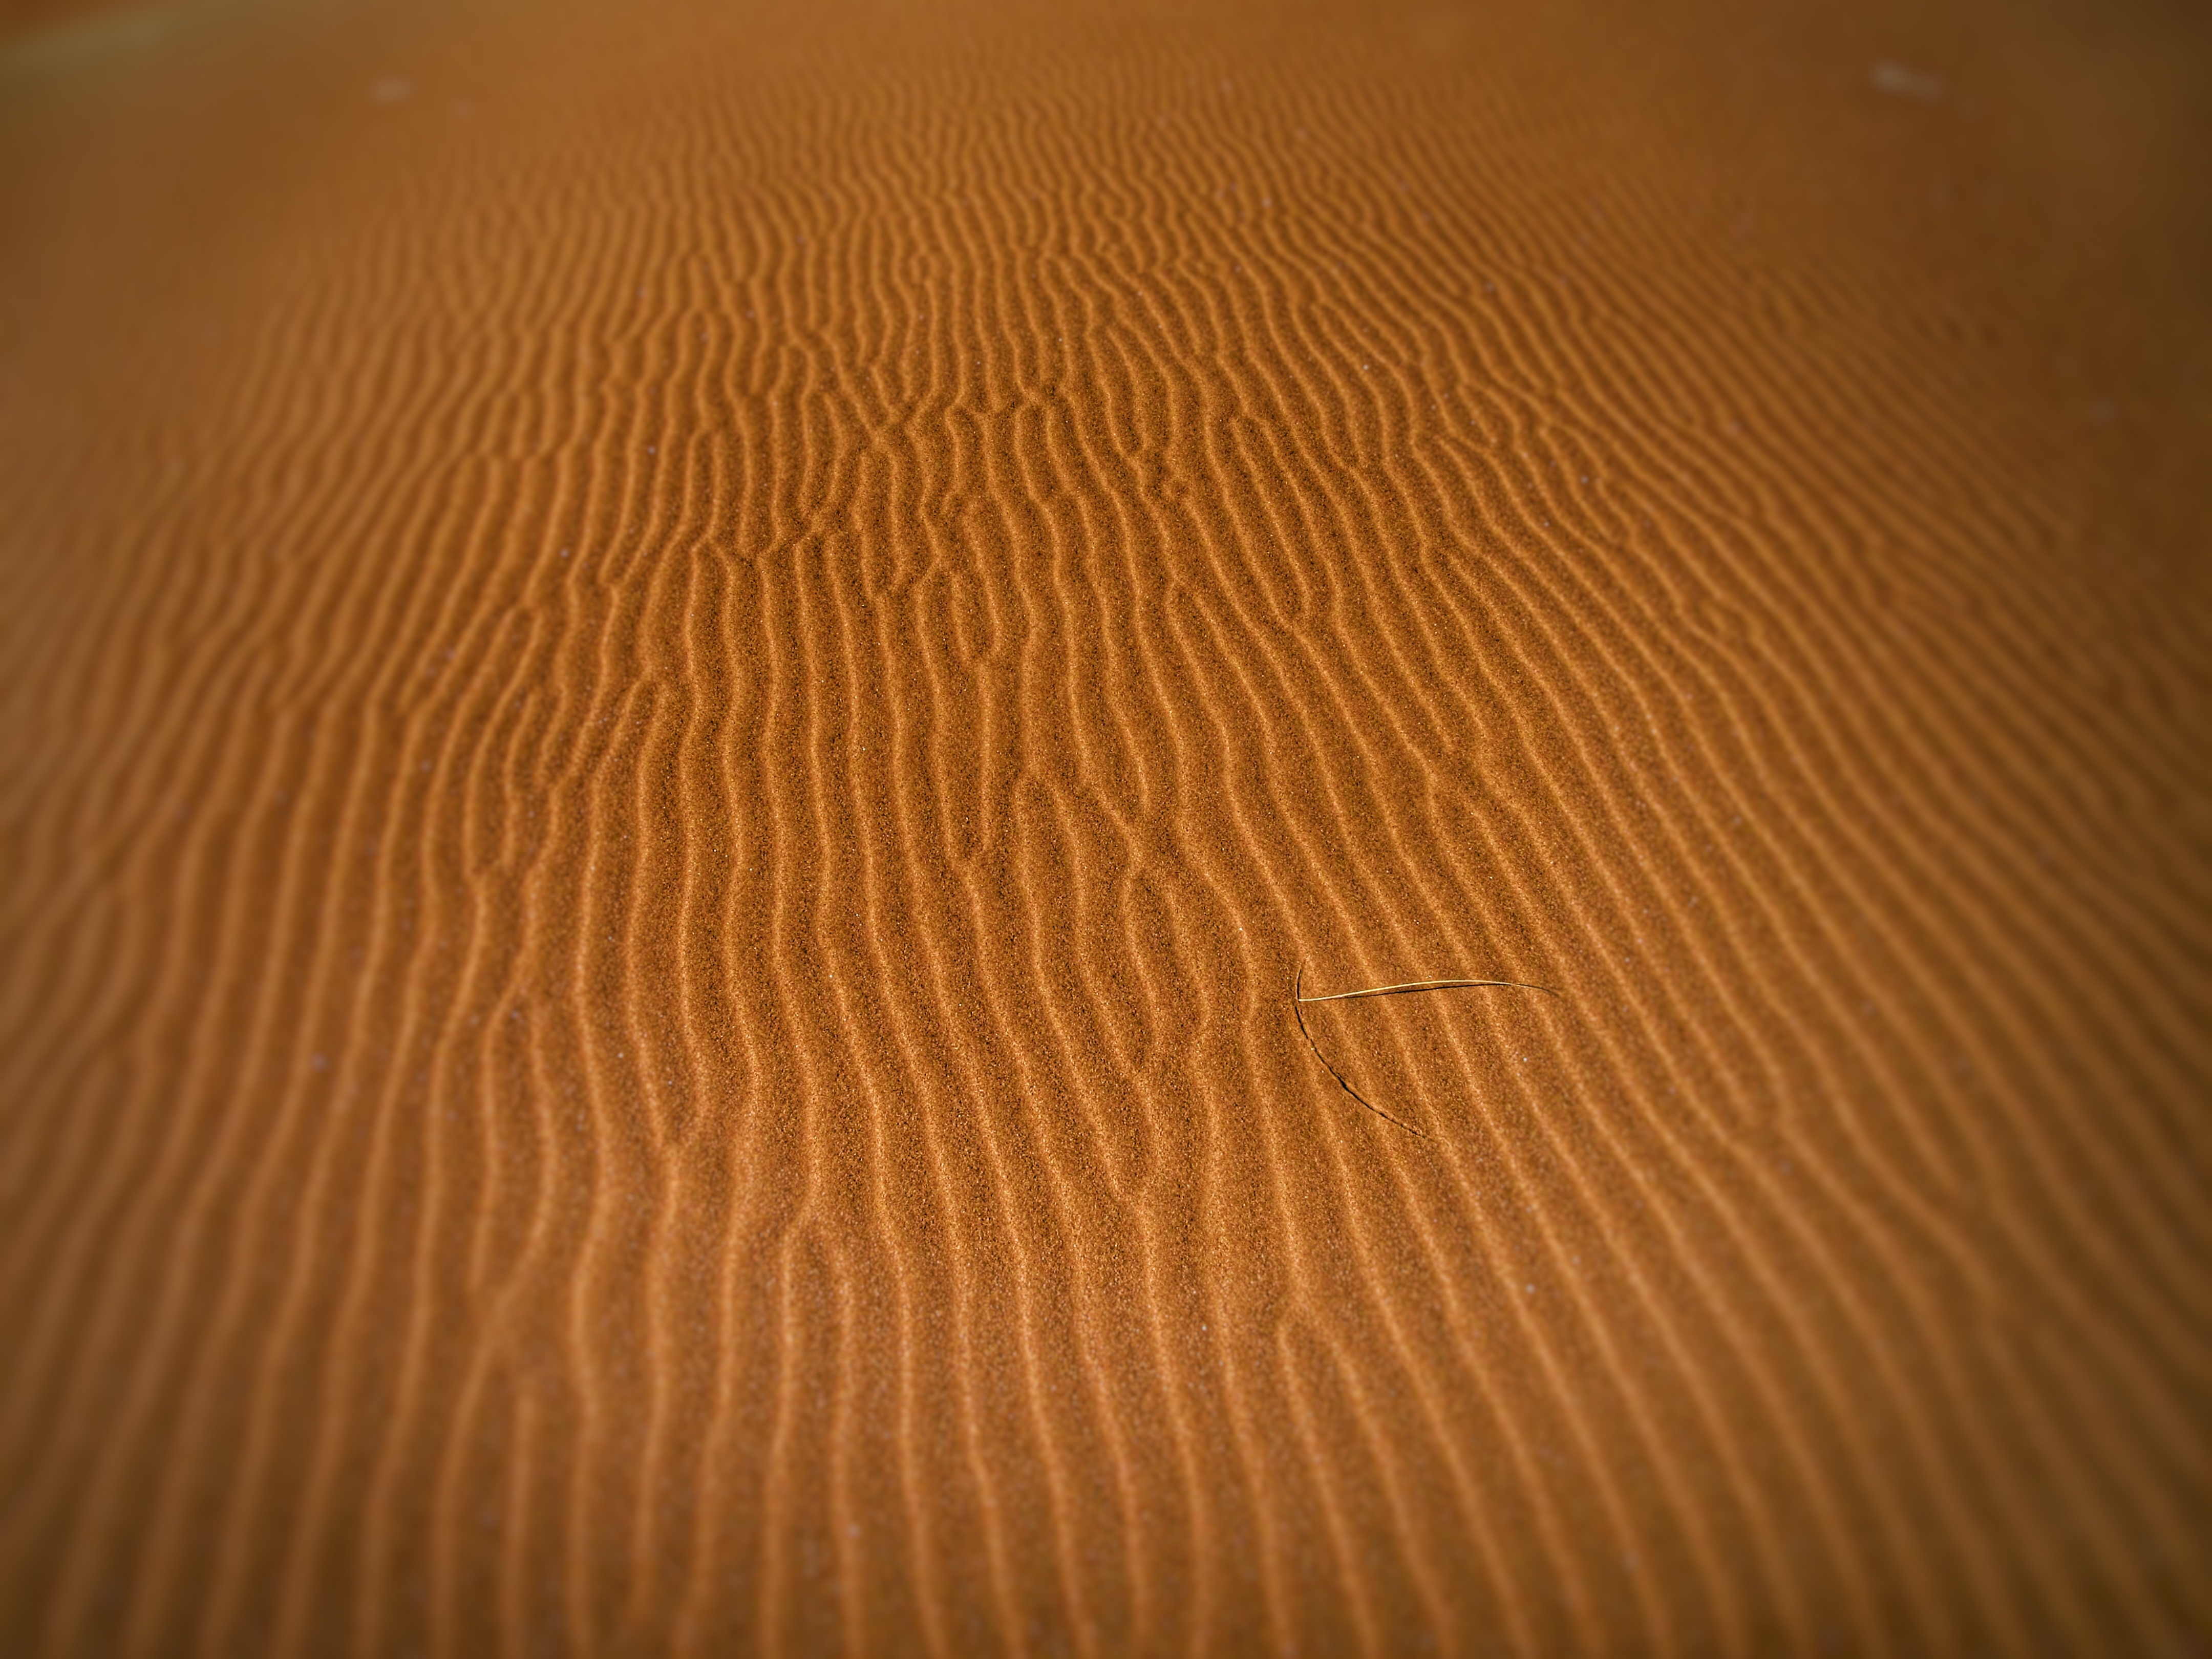
sand, wood, sun, sunlight, desert, dune, dry, ceiling, line, material, circle, sandy, dunes, hot, macro photography, sand dunes, natural environment, geological phenomenon, wind on sand